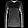
Label: Pullover